John Soane

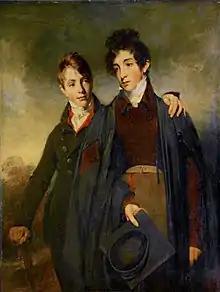
Soane's sons, George and John, by William Owen (1805).

Soane's paintings include four works by Canaletto and paintings by Hogarth: the eight canvases of the "A Rake's Progress" and the four canvases of the "Humours of an Election". Soane acquired three works by his friend J. M. W. Turner. Thomas Lawrence painted a three quarter length portrait of Soane that hangs over the Dining Room fireplace. Soane acquired 15 drawings by Giovanni Battista Piranesi. A sketch of Soane's wife by Soane's friend John Flaxman is framed and displayed in the museum.